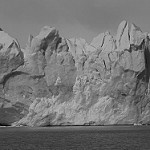
Label: B & W